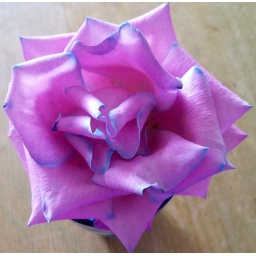
I put some blue food colouring in a glass to see what would happen...still pretty I think.